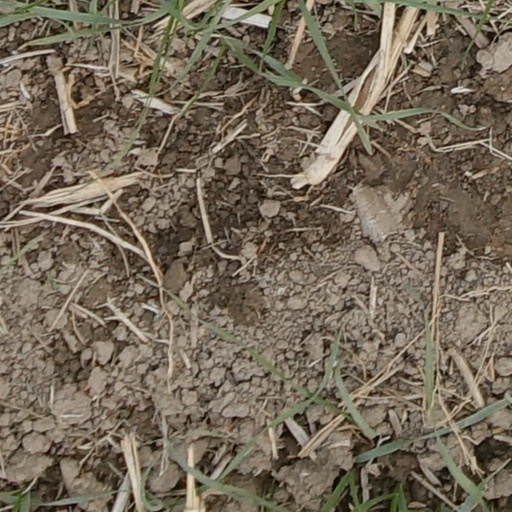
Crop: wheat